Second baseman

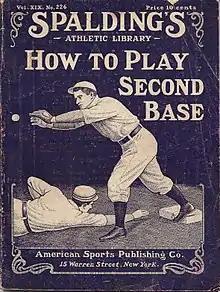
Cover of a 1905 how-to booklet

The second baseman catches line drives or pop flies hit near them, and fields ground balls hit near them and then throws the ball to a base to force out a runner. In this case, if the runner is to be forced out at second base then that base is covered by the shortstop.